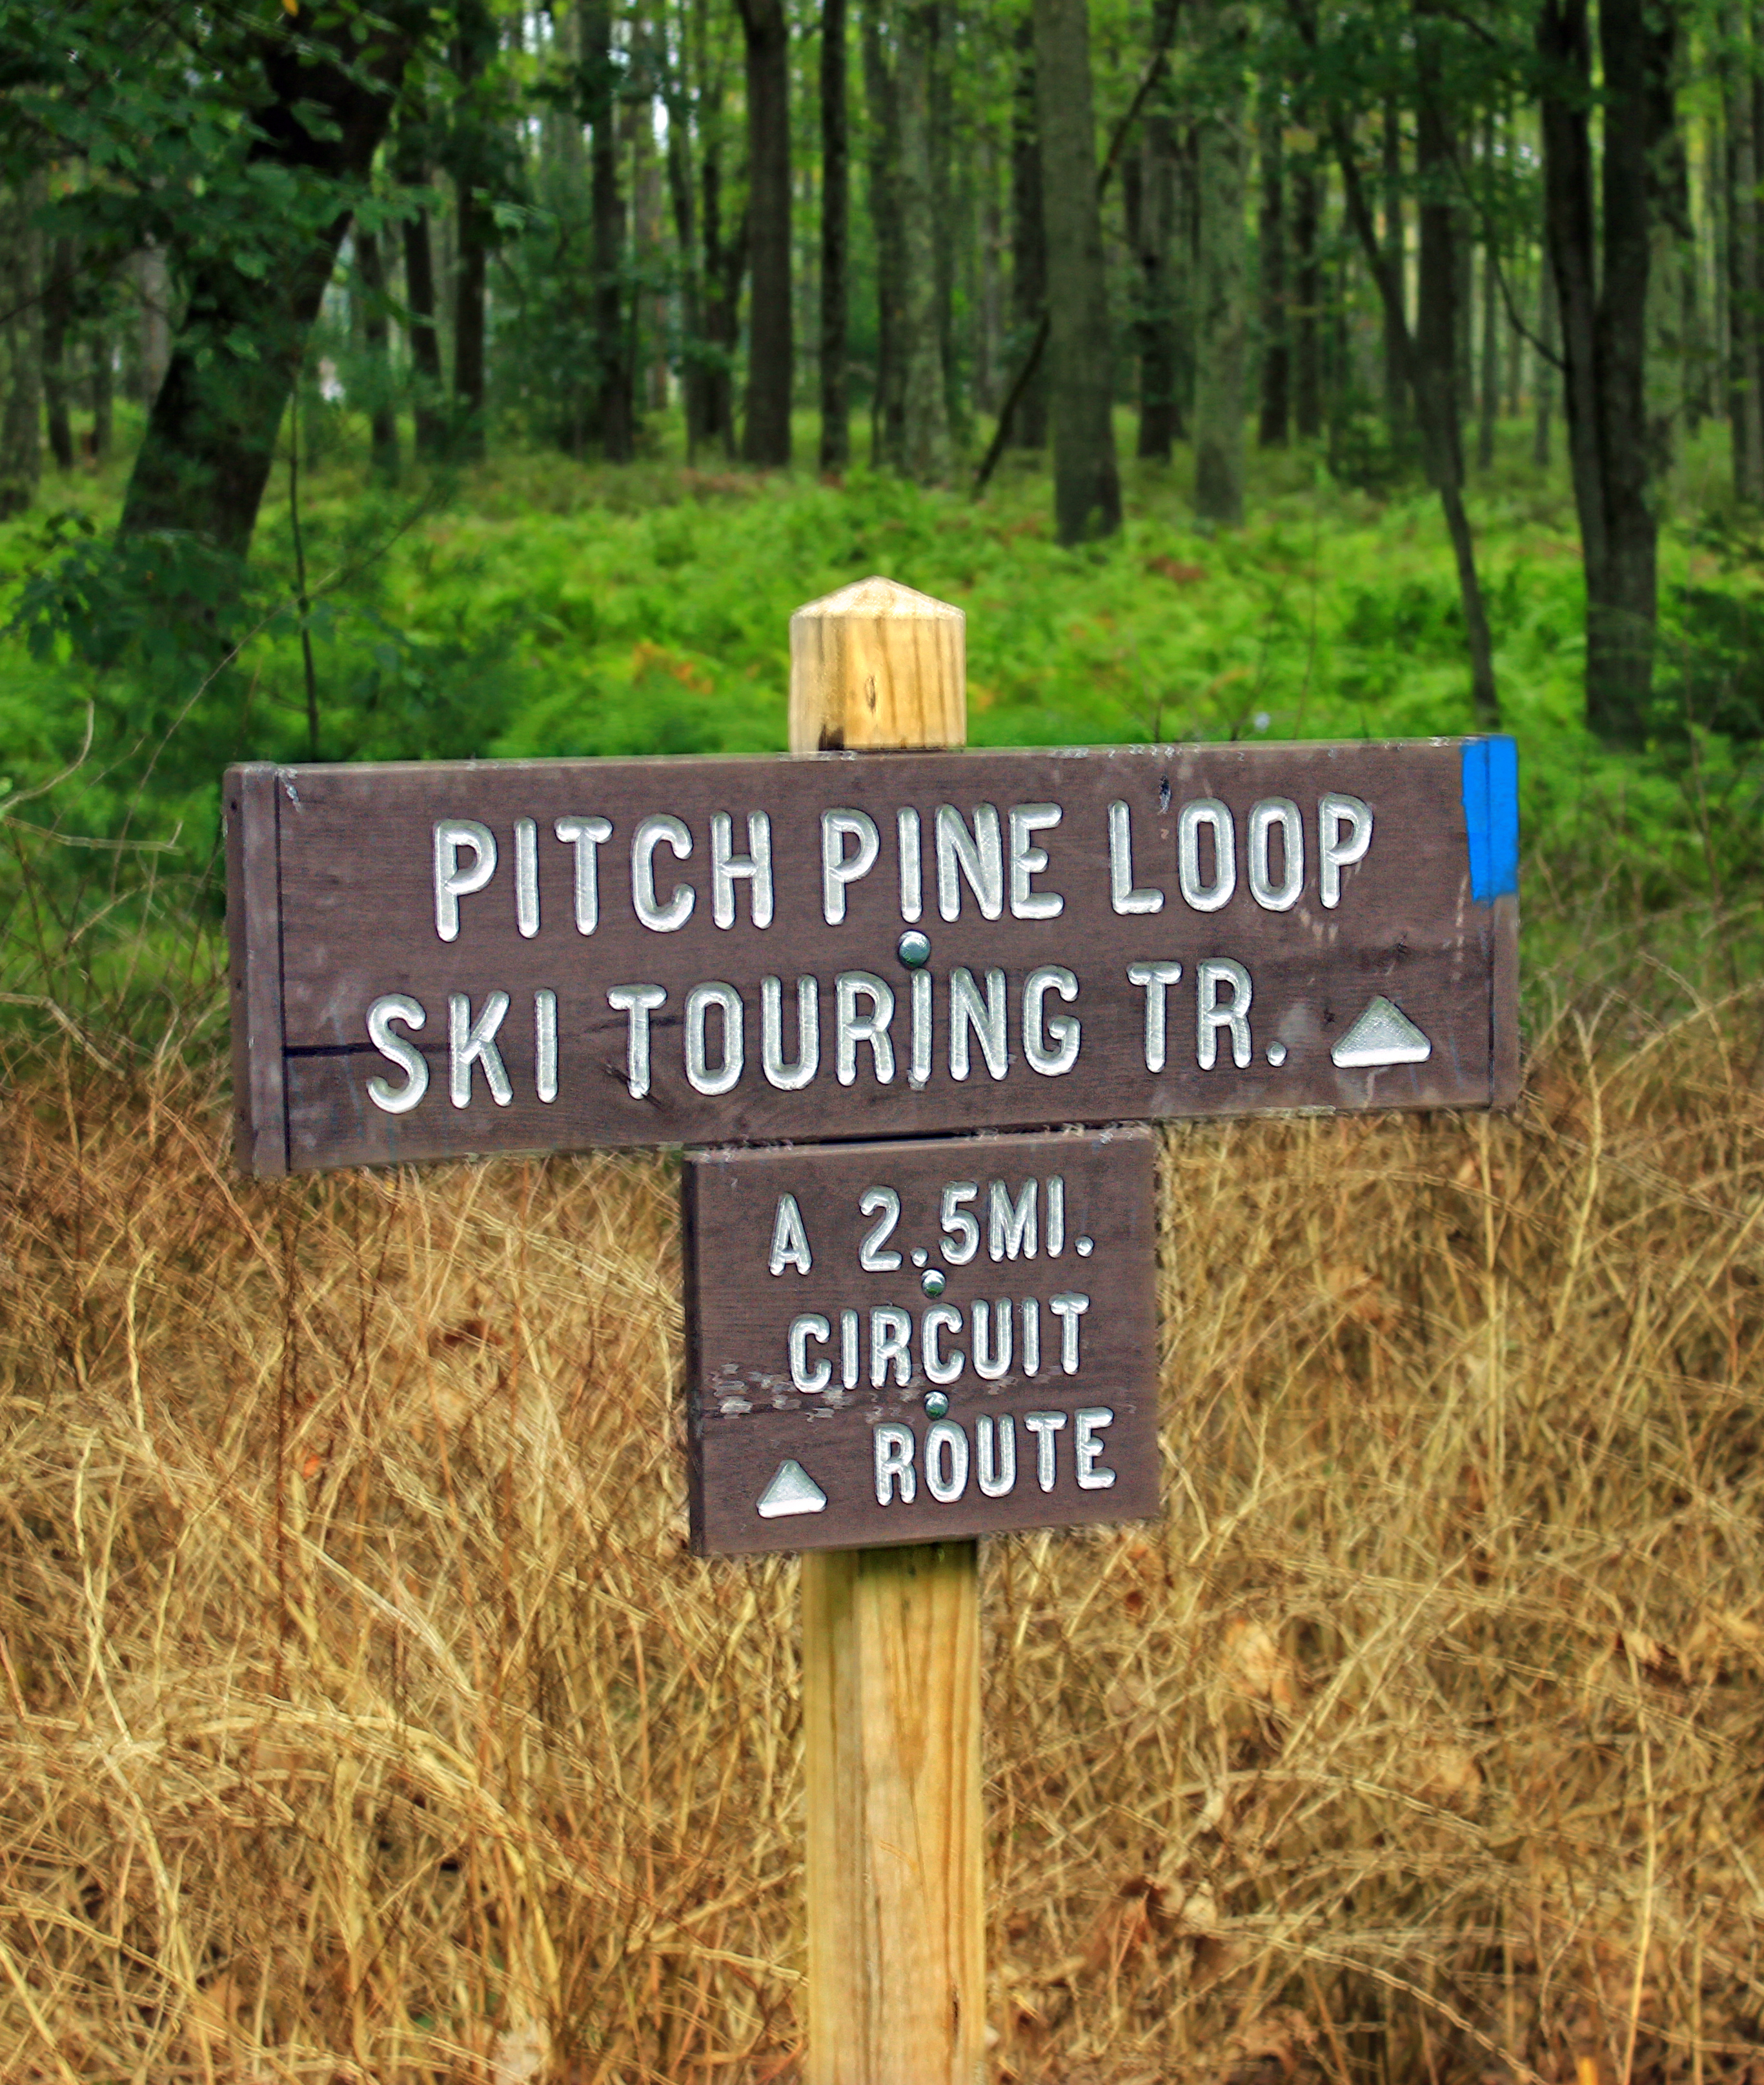
forest, wilderness, hiking, trail, prairie, summer, sign, soil, creativecommons, tiadaghtonstateforest, trailsign, pennsylvaniawilds, lycomingcounty, pennsylvania, pitchpinetrail, pitchpinelooptrail, woodland, habitat, ecosystem, nature reserve, natural environment